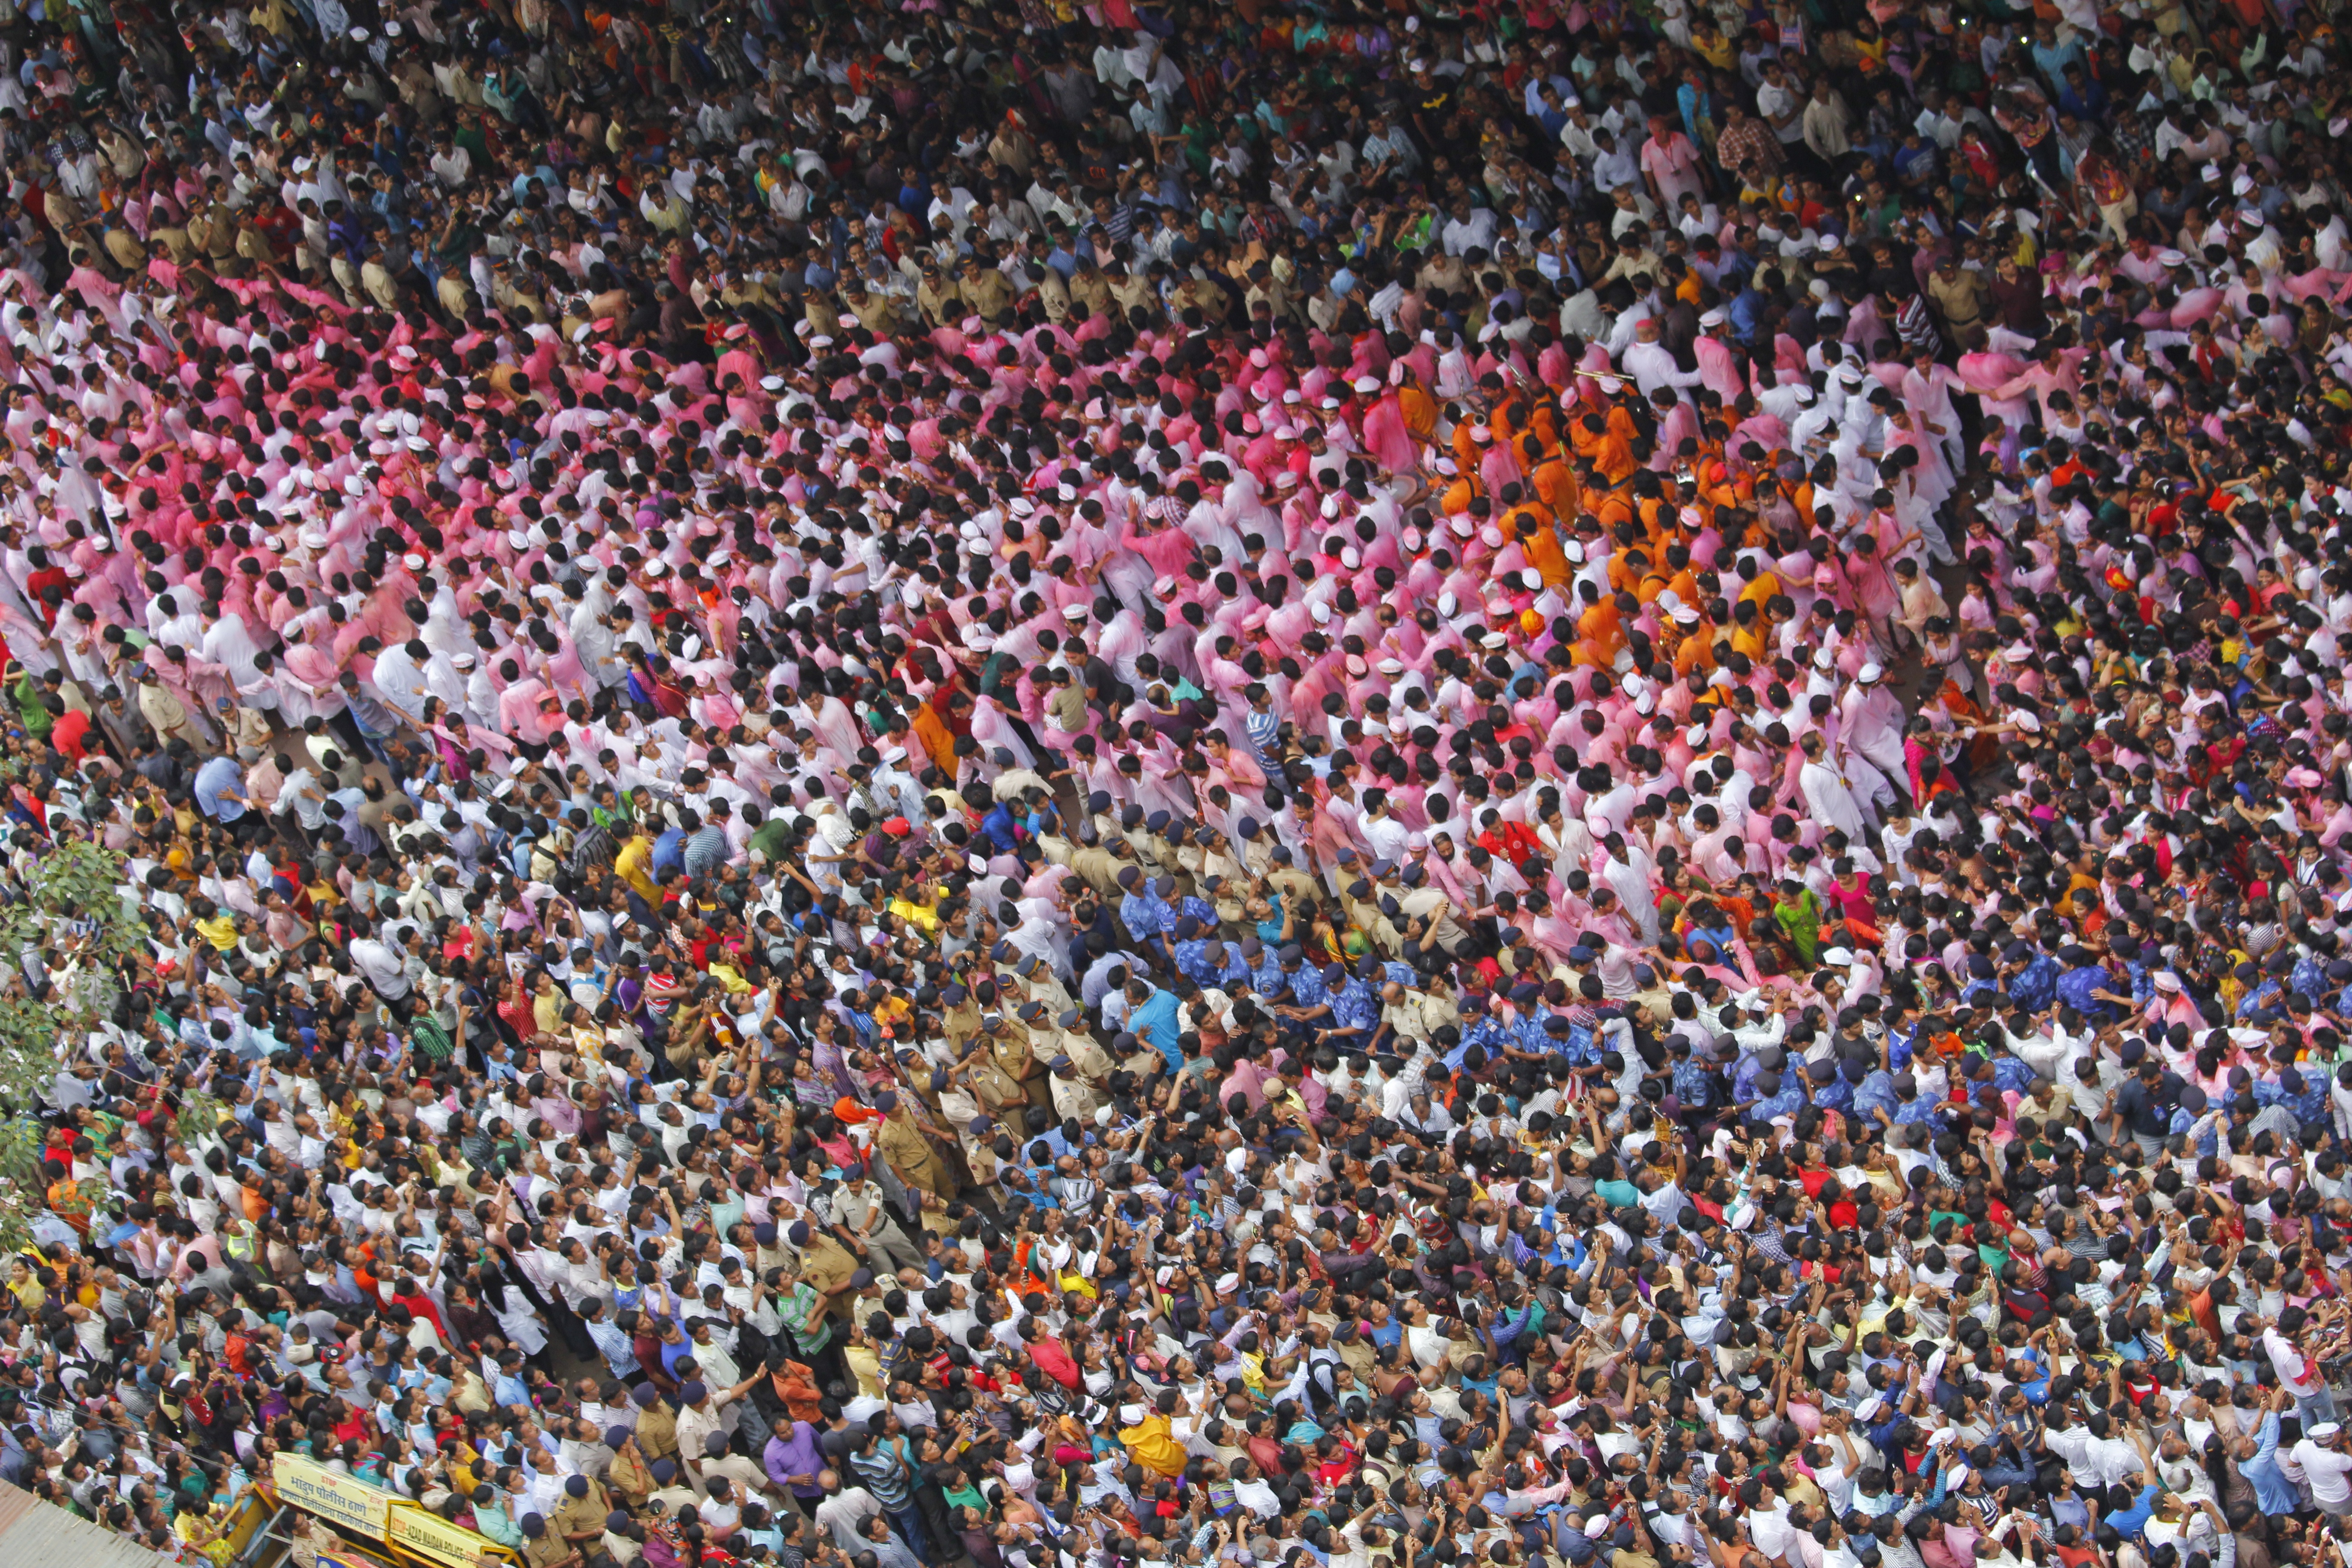
people, crowd, celebration, audience, religion, stadium, festive, festival, arena, faith, culture, india, traditional, god, hinduism, ganesh, ganapati, lalbaug, sport venue